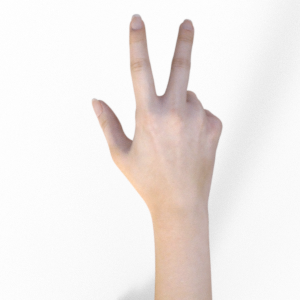
Label: scissors